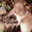
Label: shrew